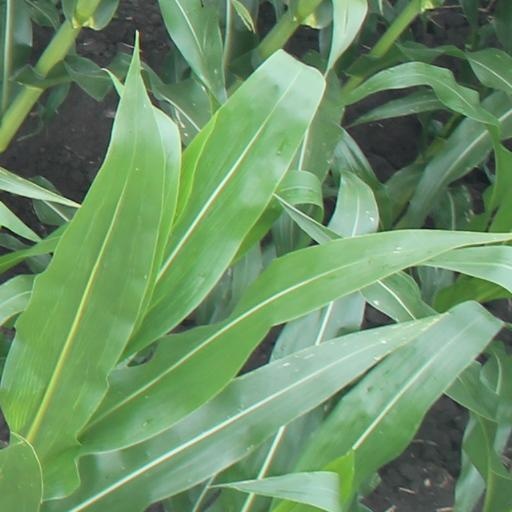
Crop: maize; corn